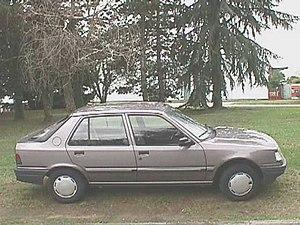
Peugeot 309 1991 - 1.4 - GL Profil
La Peugeot 309 est une automobile française compacte qui a été fabriquée entre octobre 1985 et juillet 1994 à l'usine de Poissy, en Espagne à l'usine de Villaverde et en Grande-Bretagne à l'usine de Ryton. La Peugeot 309 est la première compacte de chez Peugeot.